Jiřího z Poděbrad Square

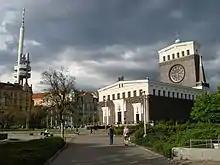
Jiřího z Poděbrad Square and Church of the Most Sacred Heart of Our Lord, Žižkov Television Tower in the background

Jiřího z Poděbrad Square ("George of Poděbrady Square") is located in the Vinohrady district of Prague, the capital of the Czech Republic. It is dominated by the 1932 Art Nouveau Church of the Most Sacred Heart of Our Lord in its centre. The square is largely an urban park. Its other features include a stone fountain. Metro and tram stops of the same are located on the square.{